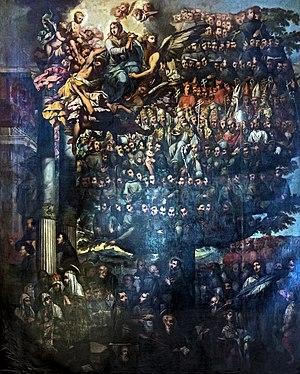
La basilique Santa Maria Gloriosa dei Frari, appelée communément I Frari, est une des principales églises de Venise. Elle est située sur le Campo dei Frari, dans le sestiere de San Polo. Dédiée à l'Assomption de Marie, elle a reçu le titre de basilique mineure.